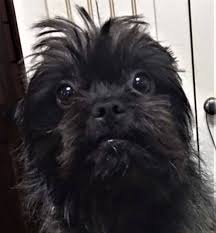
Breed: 200-n000012-affenpinscher